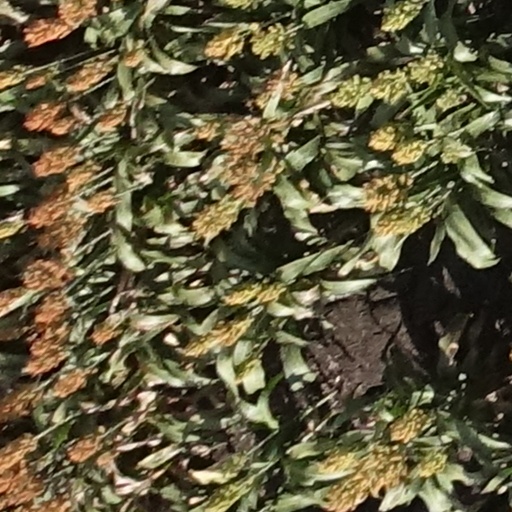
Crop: sorghum